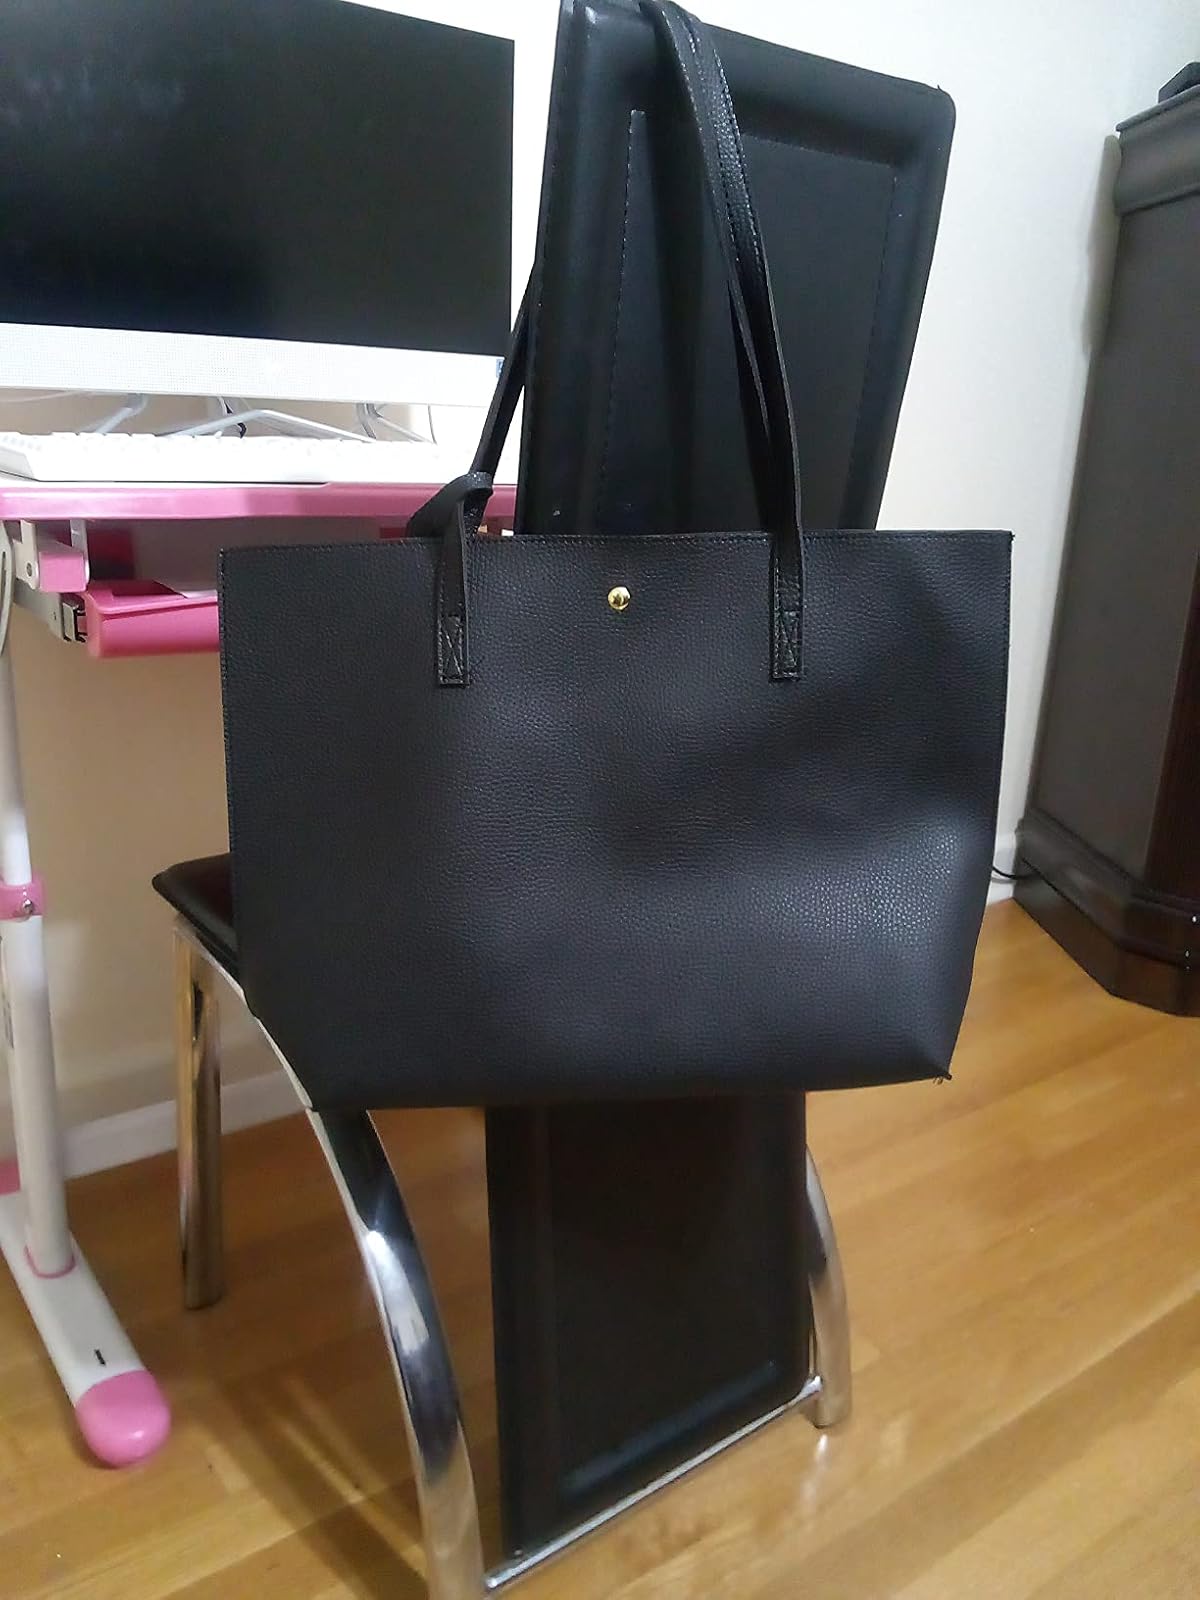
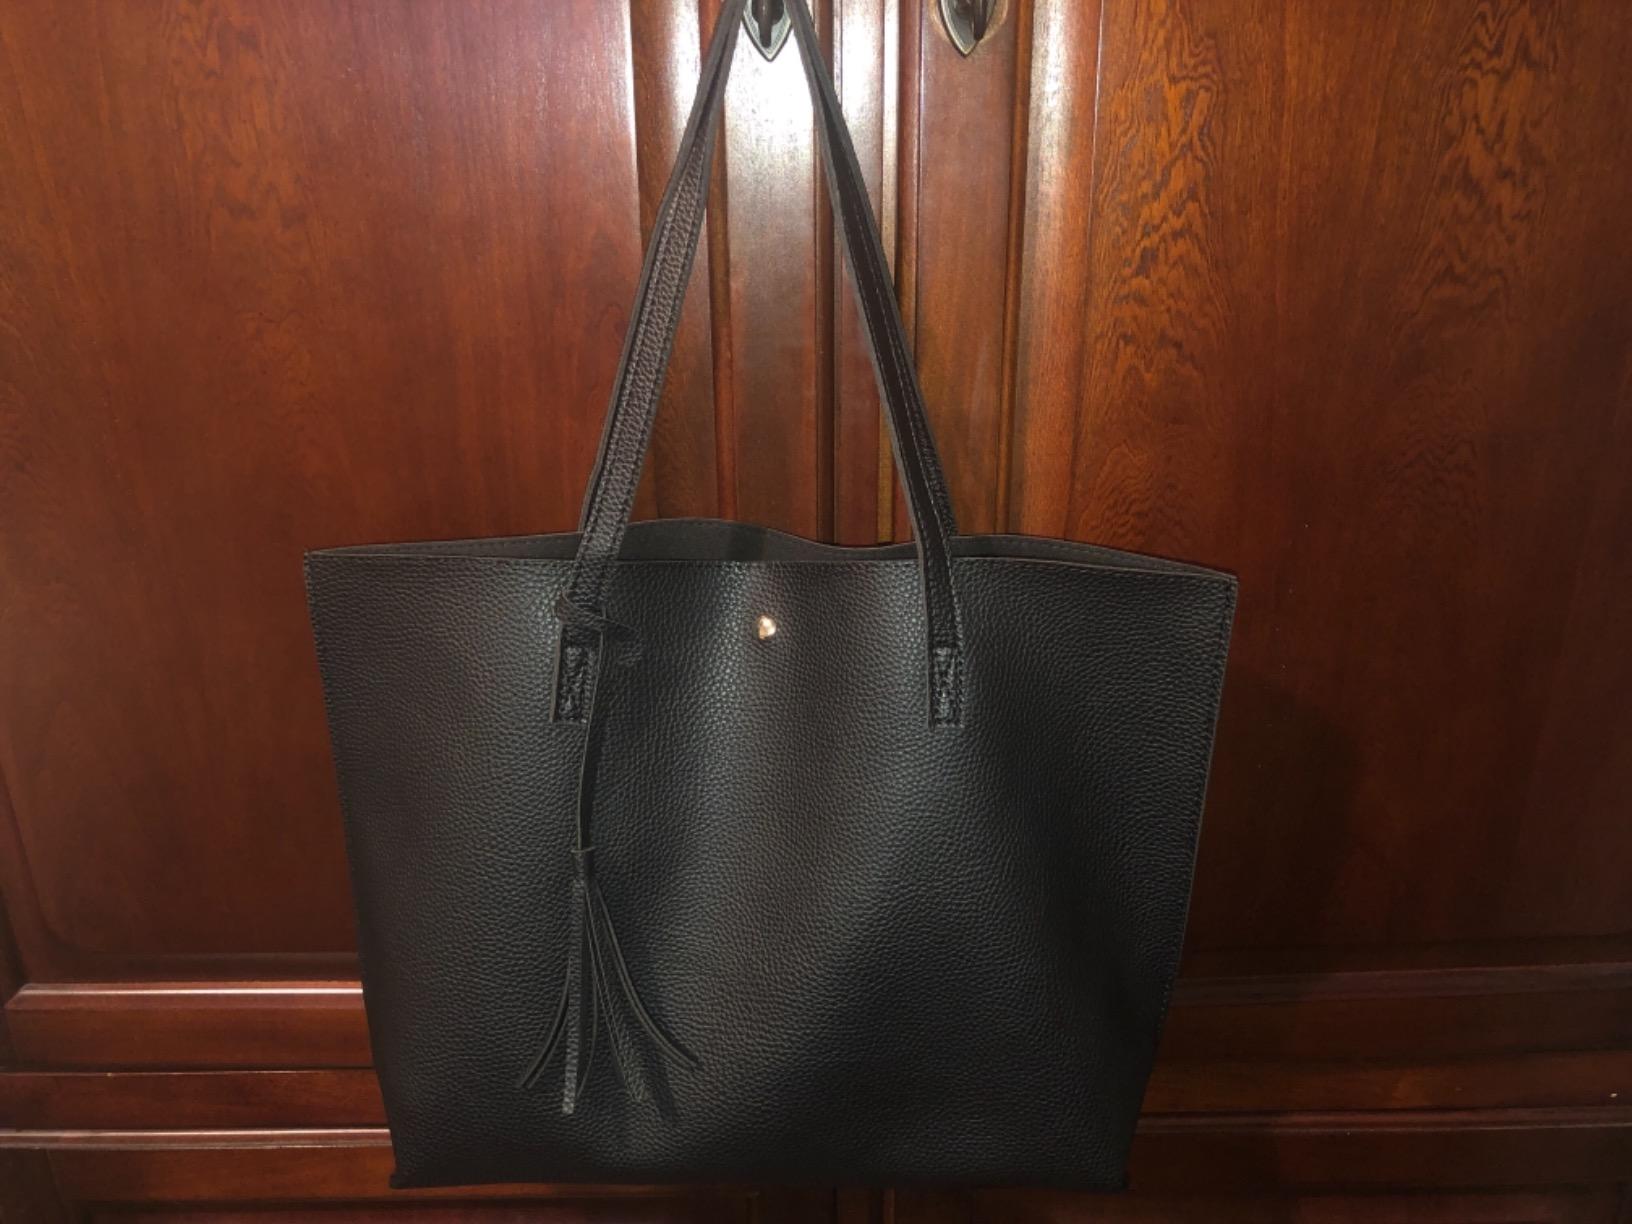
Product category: accessories_handbag
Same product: yes